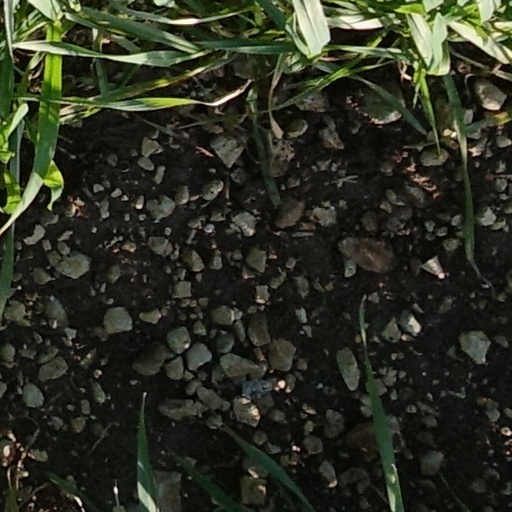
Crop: wheat